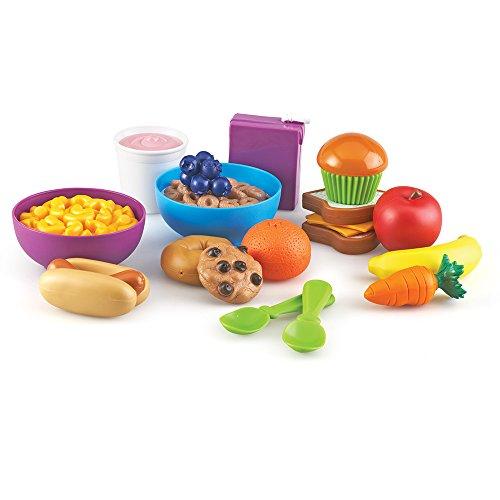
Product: Learning Resources New Sprouts Munch It! Pretend Play Food, 20 Pieces, Ages 18 mos+ & New Sprouts Dinner Foods Basket, Pretend Play Food, 18 Pieces, Ages 18 mos+
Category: Toys & Games | Dress Up & Pretend Play | Pretend Play | Kitchen Toys | Play Food
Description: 18-Piece play food set is part of the award-winning New Sprouts line of toys.
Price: $27.95
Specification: ShippingInformation:Viewshippingratesandpolicies|ASIN:B081S3NW82